Pennsylvania Route 443

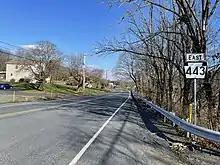
PA 443 eastbound past PA 183 in Wayne Township

The route enters Pine Grove Township in Schuylkill County and becomes Suedberg Road, running through rural areas along the northern border of Swatara State Park a short distance to the north of the Swatara Rail Trail. Along this stretch, the road passes through the communities of Suedberg and Irving. PA 443 comes to an interchange with I-81 near businesses and continues east through a mix of farm fields and woodland with some residential and commercial development, running through the community of Exmoor. The road intersects the northern terminus of PA 645 before it makes a curve to the north and enters the borough of Pine Grove. Here, the route becomes South Tulpehocken Street and is lined with homes, reaching a junction with the western terminus of PA 895. The road continues into the downtown area of Pine Grove, where it passes homes and businesses and comes to the southern terminus of PA 125. At this junction, PA 125 continues north on North Tulpehocken Street and PA 443 turns northeast onto East Pottsville Street. The route runs through residential areas before it crosses the Swatara Creek, where it becomes the border between the borough of Pine Grove to the northwest and Pine Grove Township to the southeast, passing between neighborhoods and Pine Grove Area High School to the northwest and industrial areas to the southeast. The road fully enters Pine Grove Township and becomes Pleasant Valley Road, passing through a mix of farmland and woodland with some homes and running east-northeast through the community of Pleasant Valley. PA 443 crosses into Washington Township and becomes Deturksville Road, continuing through rural areas and passing through the community of Deturksville. Farther east, the route enters Wayne Township and becomes Long Run Road, continuing through agricultural land with some homes. The road passes through the community of Friedensburg, where it passes residences and a few businesses. From here, PA 443 runs through farmland with some development and crosses PA 183.